Paper soccer

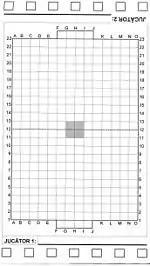
Usually in Russian variant of paper soccer, the pitch has much larger dimensions

This paper-and-pencil game also involves drawing lines to adjacent points on a grid and is distinguished by a larger play area and players extending the line to three points each turn. The line can change direction at each point but must not touch any existing line (there are no bounce moves). If a player becomes trapped and unable to draw this line, then their turn is forfeited and the opponent gets a "penalty kick". This special move is a straight line in any of the eight compass directions, extending six points, and is the only occasion that other lines may be crossed. If the penalty lands on an already-occupied point or there are less than three unoccupied points available to move, an additional penalty kick is earned. After six such penalties, if there are insufficient valid moves then the other player starts with a penalty kick. Some versions with very large grids have players extend the line through four points per turn and penalty kicks across 13 points.